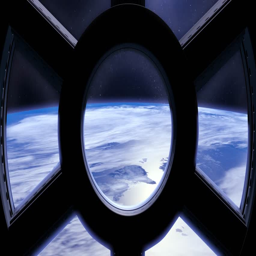
earth as seen through window of satellite , moving to the right